Miles Gorrell

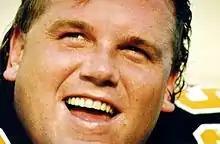

Miles Gorrell (born October 16, 1955) is a former all star offensive lineman in the Canadian Football League (CFL). The five-time divisional All-Star and two-time Outstanding Lineman finalist sits sixth on the record books for games played (321) from 1978 to 1996 for the Calgary Stampeders, Ottawa Rough Riders, Montreal Concordes, Hamilton Tiger-Cats and Winnipeg Blue Bombers. He won one Grey Cup with Hamilton and played in two more with Winnipeg. He was a 5-time CFL Eastern Division All-Star and a 2-time CFL Outstanding Lineman finalist.